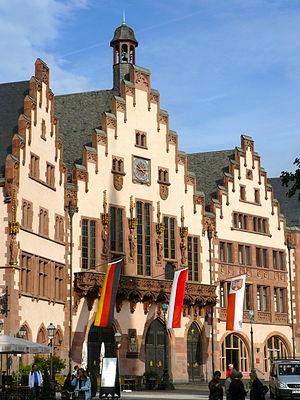
Le prix Alois-Kottmann est un prix annuel international pour le violon classique, décerné à des violonistes internationaux extraordinaires.